NBA Jam Extreme

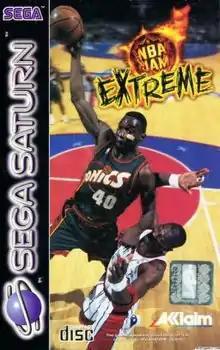
Sega Saturn cover art featuring Shawn Kemp and Hakeem Olajuwon

NBA Jam Extreme is a 1996 basketball arcade game by Acclaim Entertainment based on the 1996–97 NBA season. After Midway Games released two "NBA Jam" games, Acclaim, the publisher of the home versions of "NBA Jam", ended up winning the exclusive rights to use the "Jam" name. "NBA Jam Extreme" was the first "Jam" game from Acclaim, as well as the first edition of the game to use 3D graphics. In contrast, Midway's competing NBA game "NBA Hangtime" featured 2-D visuals similar to the previous "Jam" games. "Extreme" also features longtime sports broadcaster Marv Albert doing commentary instead of original commentator Tim Kitzrow. New to the game is the "Extreme" button, essentially a super version of the series' trademark "Turbo" button. The cover features Shawn Kemp of the Seattle SuperSonics, and Hakeem Olajuwon of the Houston Rockets.